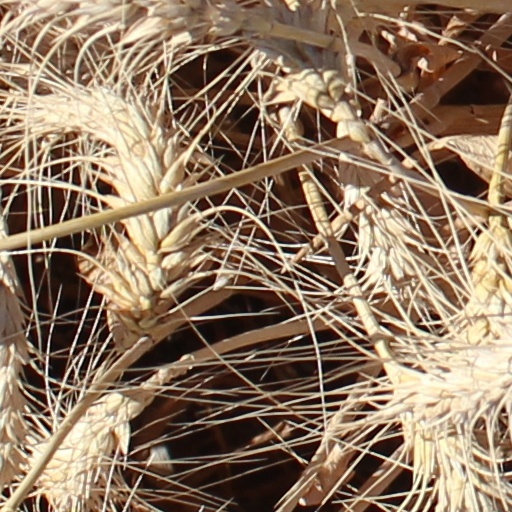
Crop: wheat